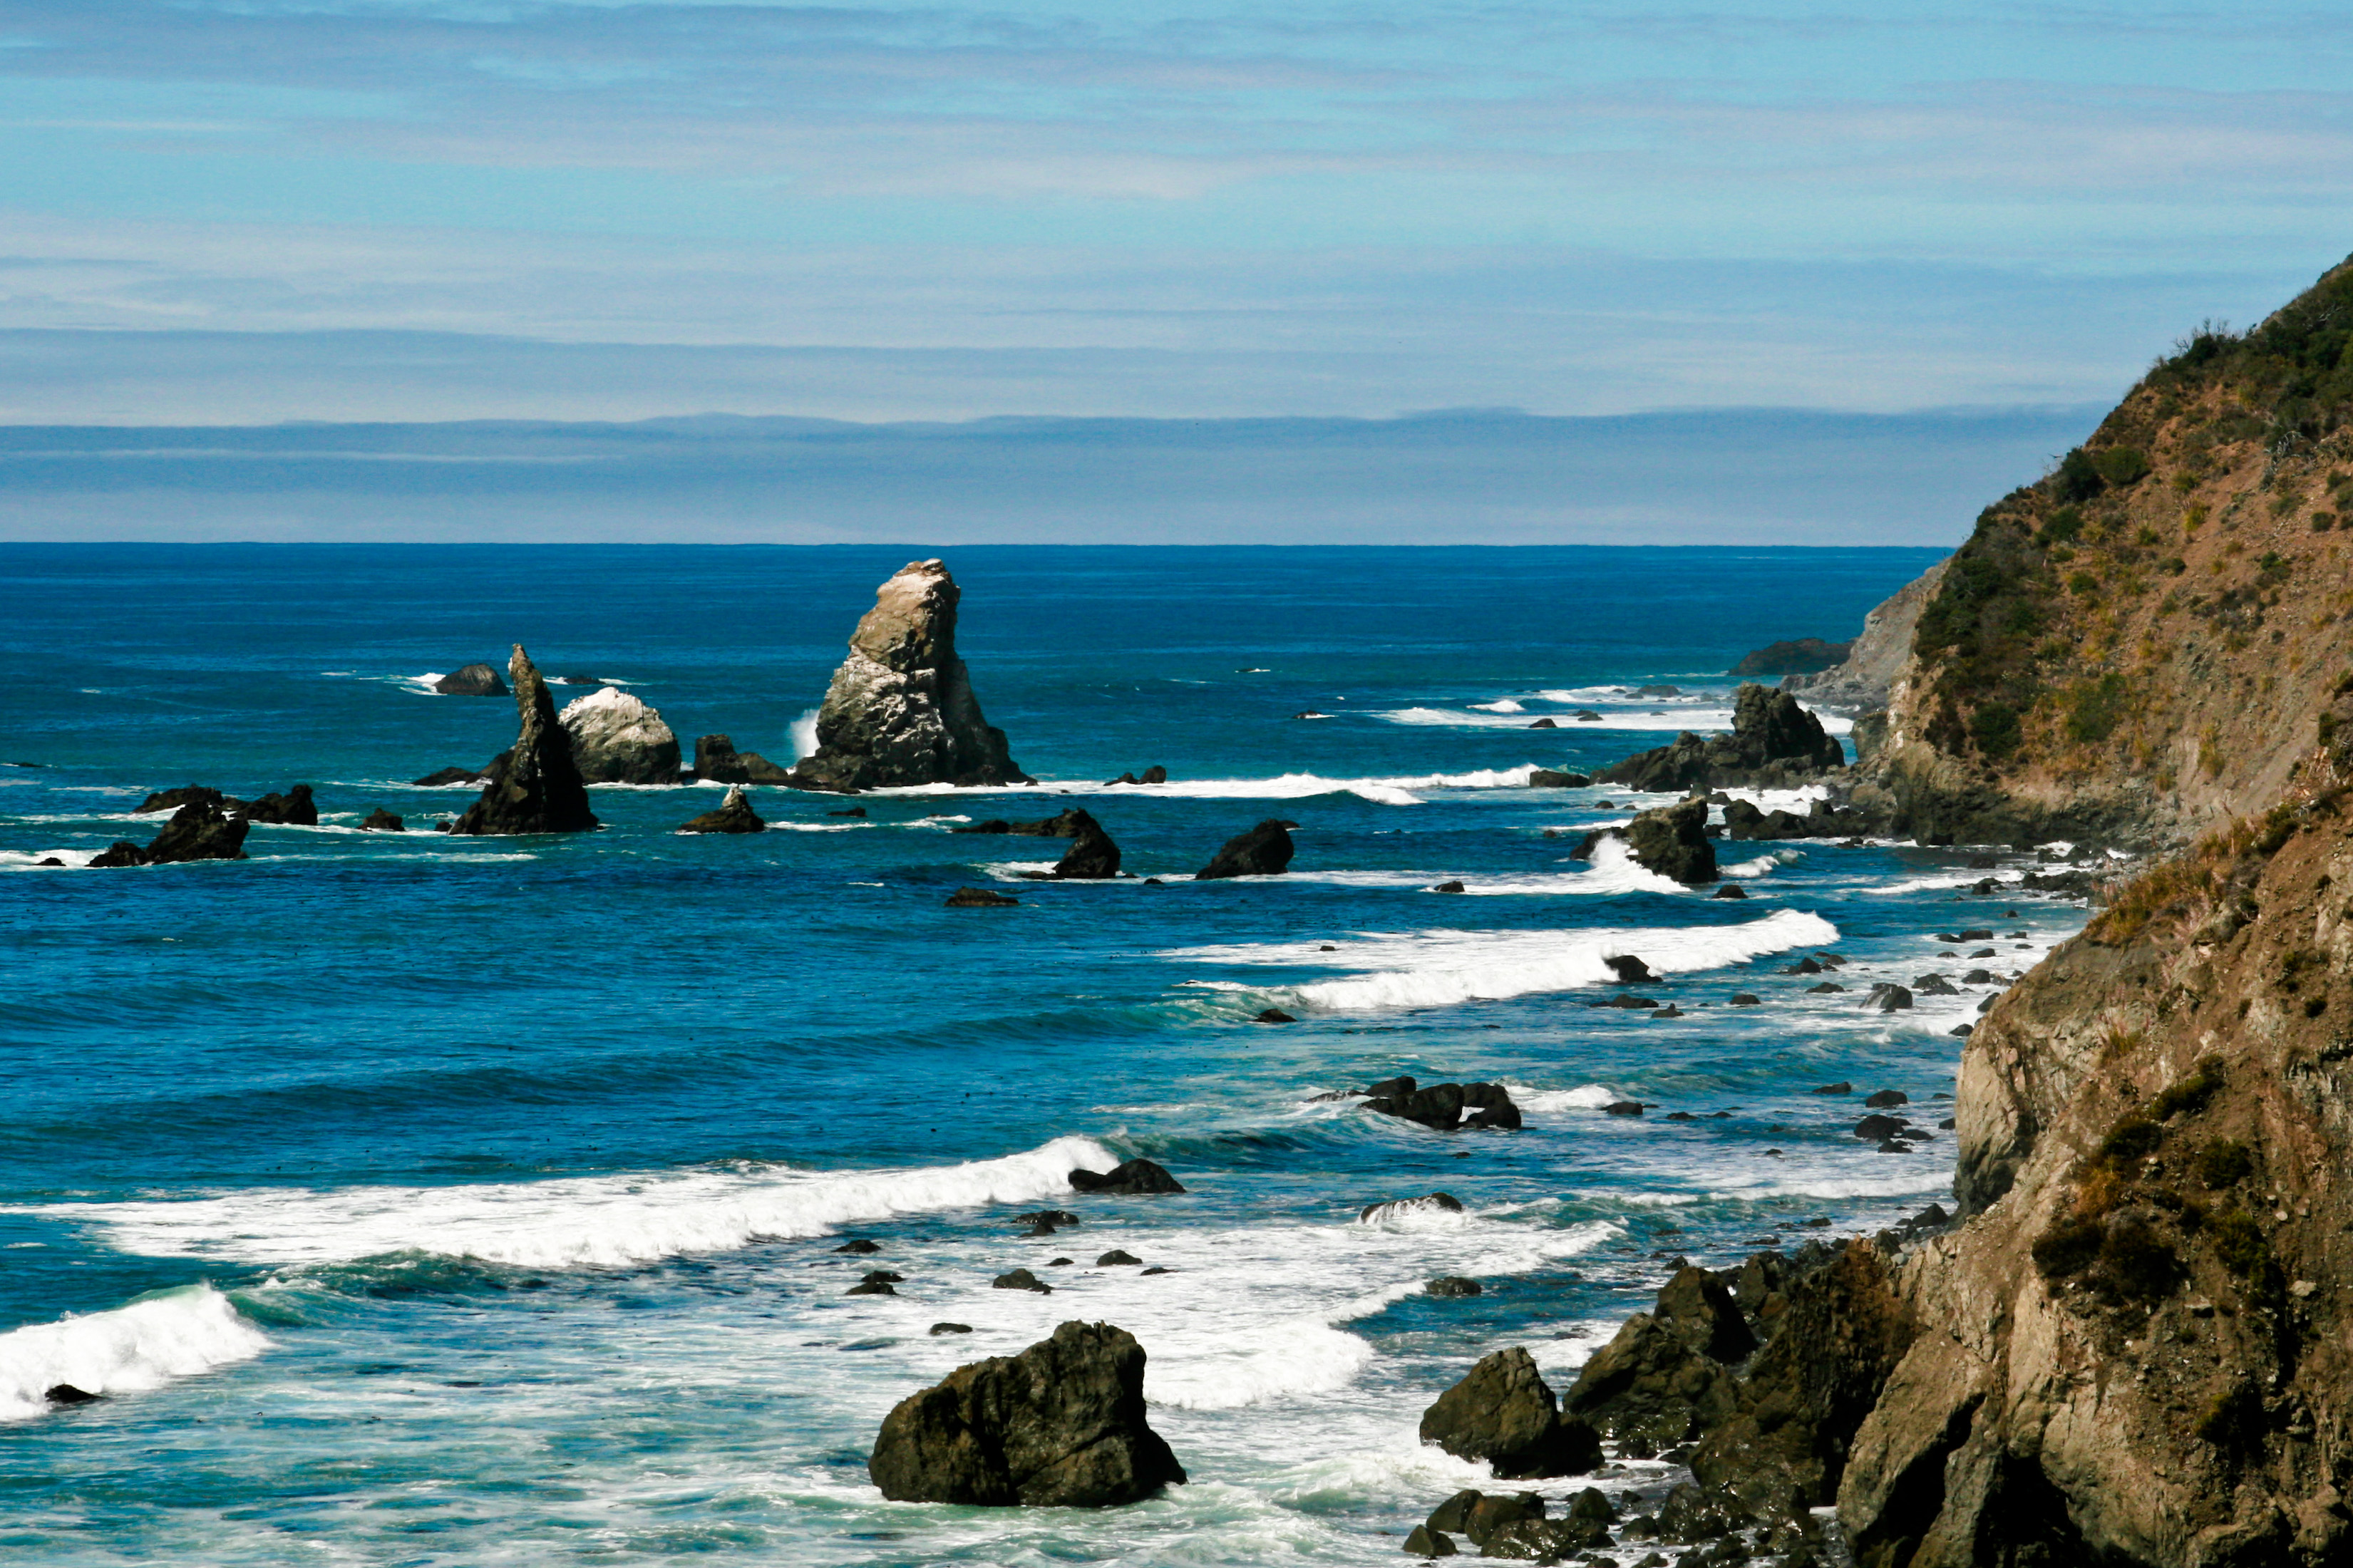
beach, sea, coast, rock, ocean, horizon, shore, wave, vacation, cliff, cove, bay, stack, terrain, body of water, cape, islet, landform, geographical feature, wind wave